Howard Pixton

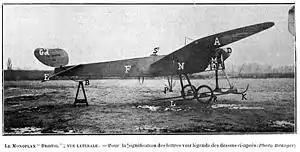
Bristol Prier monoplane

In 1912 Bristol started an overseas sales drive, and Pixton was the pilot chosen to make some of the trips. He started at the 3rd International Paris Aero Salon with the new Bristol Prier monoplane being the only British aircraft on display, with another Bristol Prier giving flying displays at the airfield.